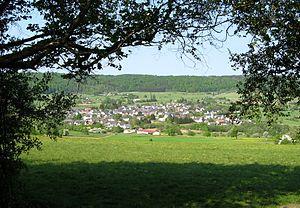
Le Westerwald est un massif de moyenne montagne situé directement au nord du Taunus, sur la rive opposée de la rivière Lahn, en Allemagne. Il fait partie du massif schisteux rhénan, entrecoupé de basaltes. Son point culminant est la Fuchskaute situé dans le Haut-Westerwald.